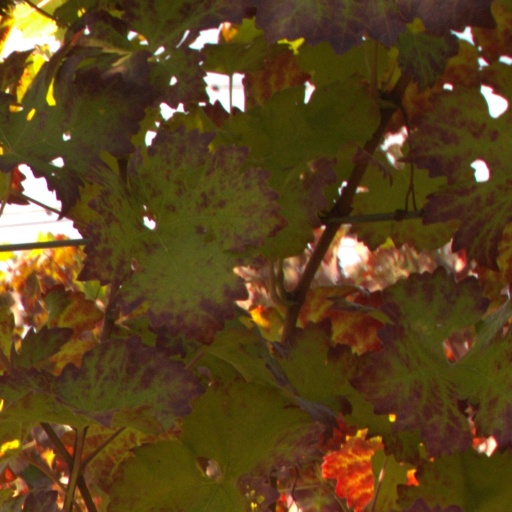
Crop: grape